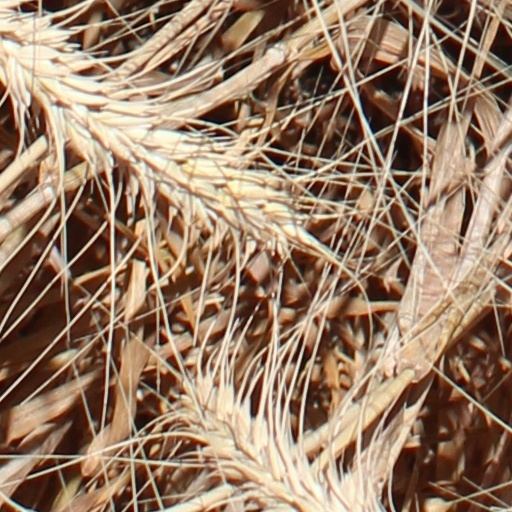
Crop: wheat